Firearm

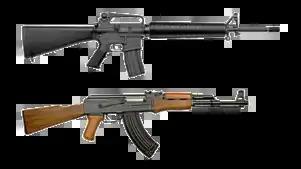
The M16 rifle and the AK-47, two common firearms with significant influences on firearm design

A firearm is any type of gun that uses an explosive charge and is designed to be readily carried and operated by an individual. The term is legally defined further in different countries (see legal definitions).